Loving You (1957 film)

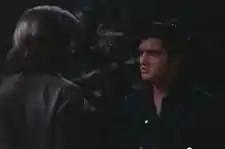

On the day of the telecast, Deke is shocked after learning that Tex was married to (and later divorced from) Glenda. Disillusioned, he drives off before the show. When Glenda finds out about it from Tex, she goes after Deke, finding him after he was run off the road by crossing cattle. Glenda confesses everything to him: getting him fired and lying about the Imperial, after which she tears up their contract, before convincing him to return for the broadcast.